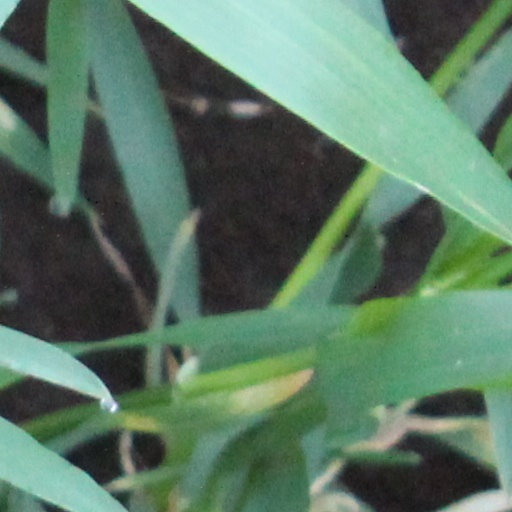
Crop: wheat